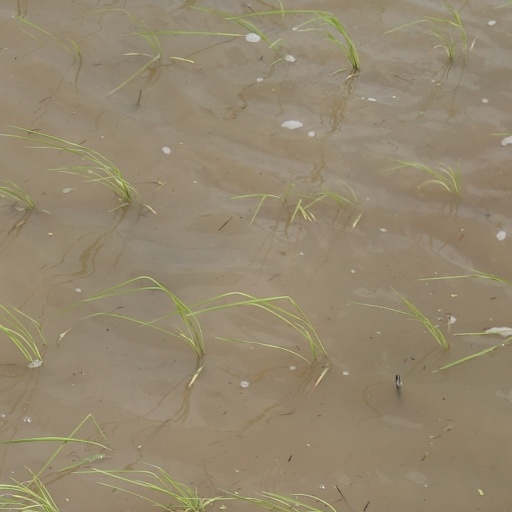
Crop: rice